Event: Nepal Earthquake
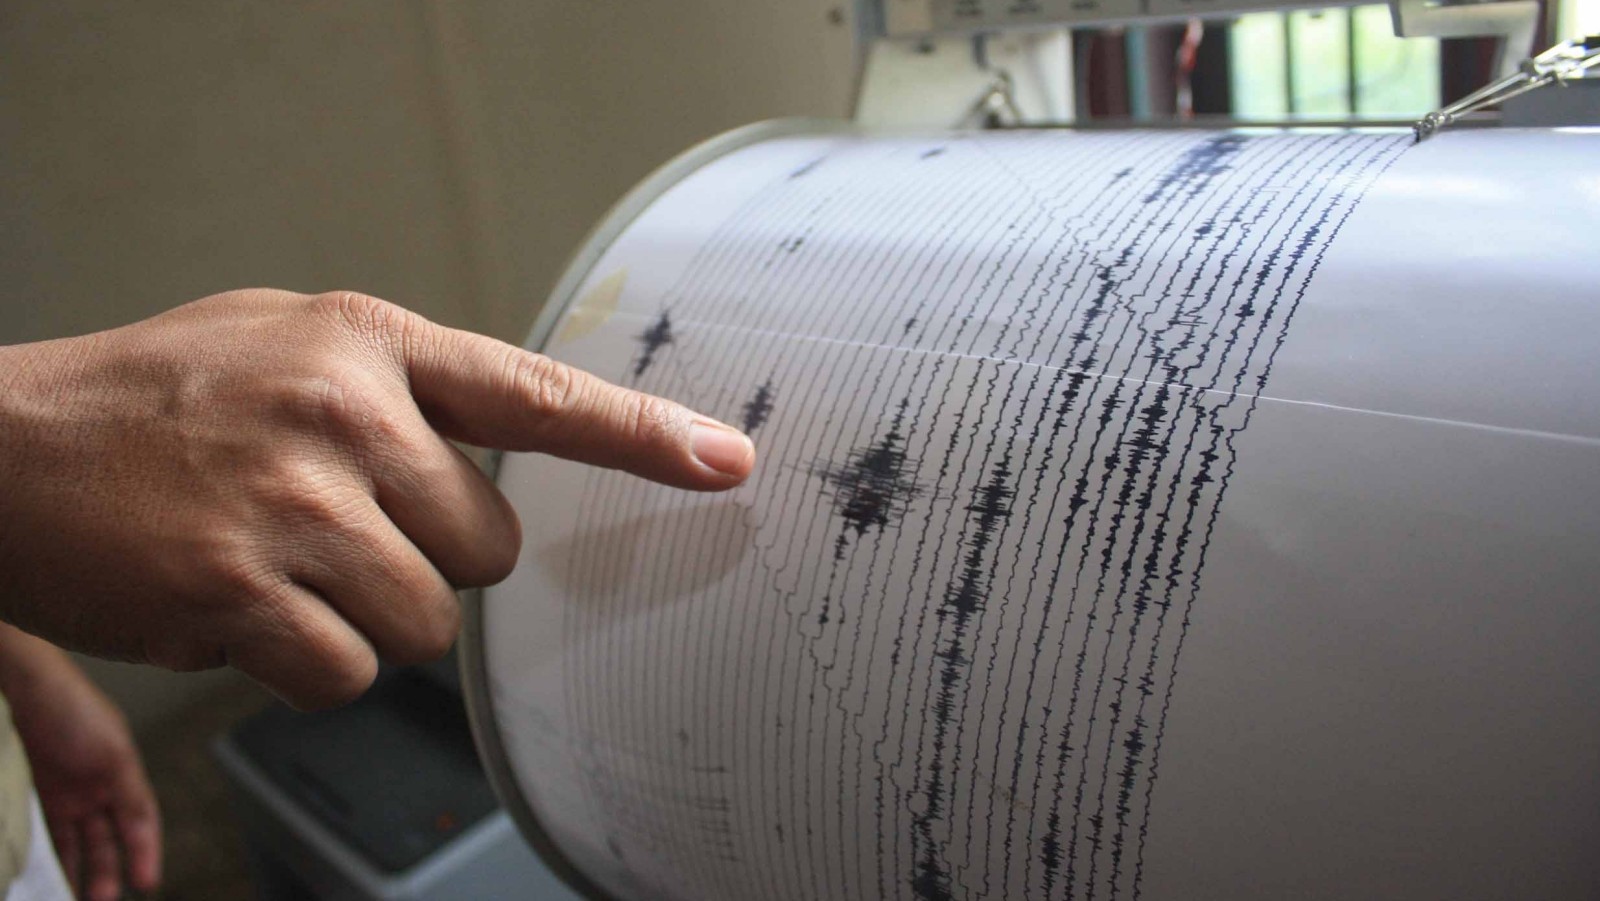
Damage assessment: no_damage